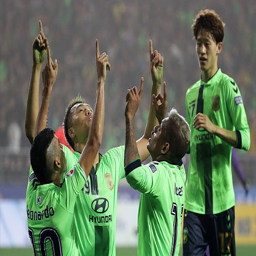
football player celebrates after score a goal with his team mate during the final 1st leg match